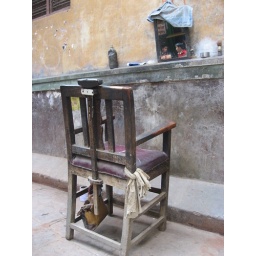
This chair in the street is a rent free hairdresser.